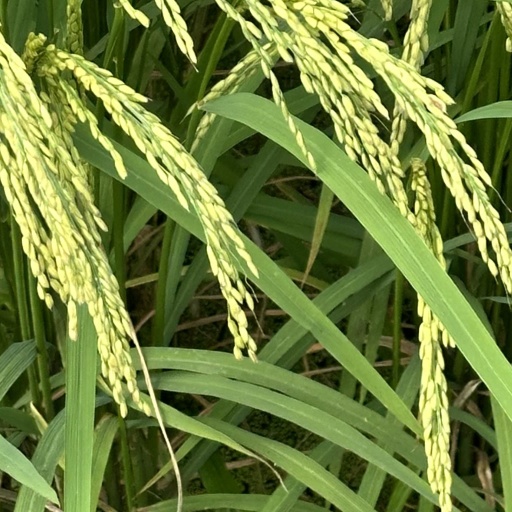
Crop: rice